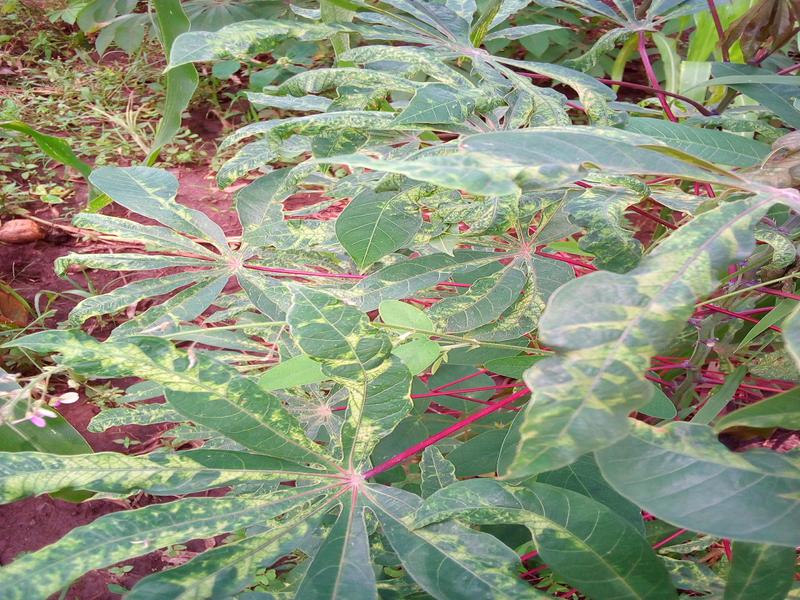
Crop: cassava
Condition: mosaic_disease